Thermomix

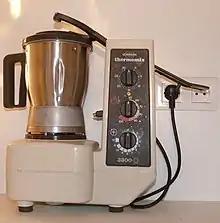
Thermomix TM 3300 (1982)

The TM6 was announced in March 2019 and has a number of new features including slow cooking, fermentation and sous vide.